Thin Lizzy

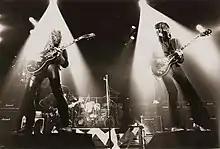
Thin Lizzy performing in 1983, with Sykes and Gorham on guitar

The beginning of 1982 was marred by both Downey and Gorham having to take breaks from the European tour to recover from personal problems. Downey was involved in a fight in a nightclub in Denmark in February, and Gorham was suffering from drug-induced exhaustion. Downey missed five concerts, and was replaced by Mark Nauseef again for three of them, and by Mike Mesbur of support band The Lookalikes for the other two. In March, Gorham collapsed and returned home; eight concerts were performed as a quartet and six others were postponed.